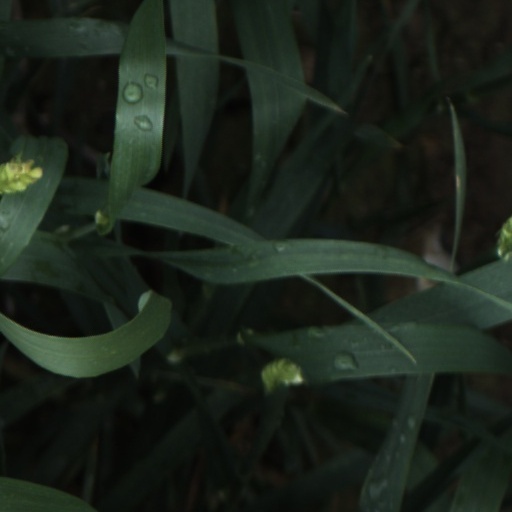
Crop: wheat